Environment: lab
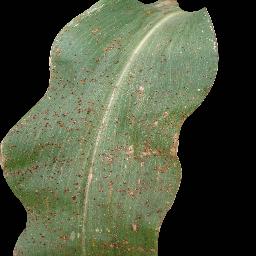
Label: common_rust